James Robson (bookseller)

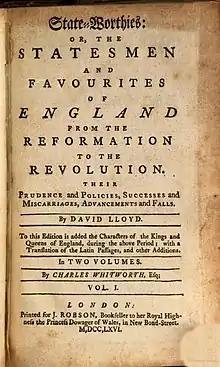
Title page of "State Worthies" by David Lloyd, Revised by Charles Whitworth, Printed by J Robson.

James Robson (1733–1806) was an English printer and bookseller. He was born in Sebergham, Cumberland.